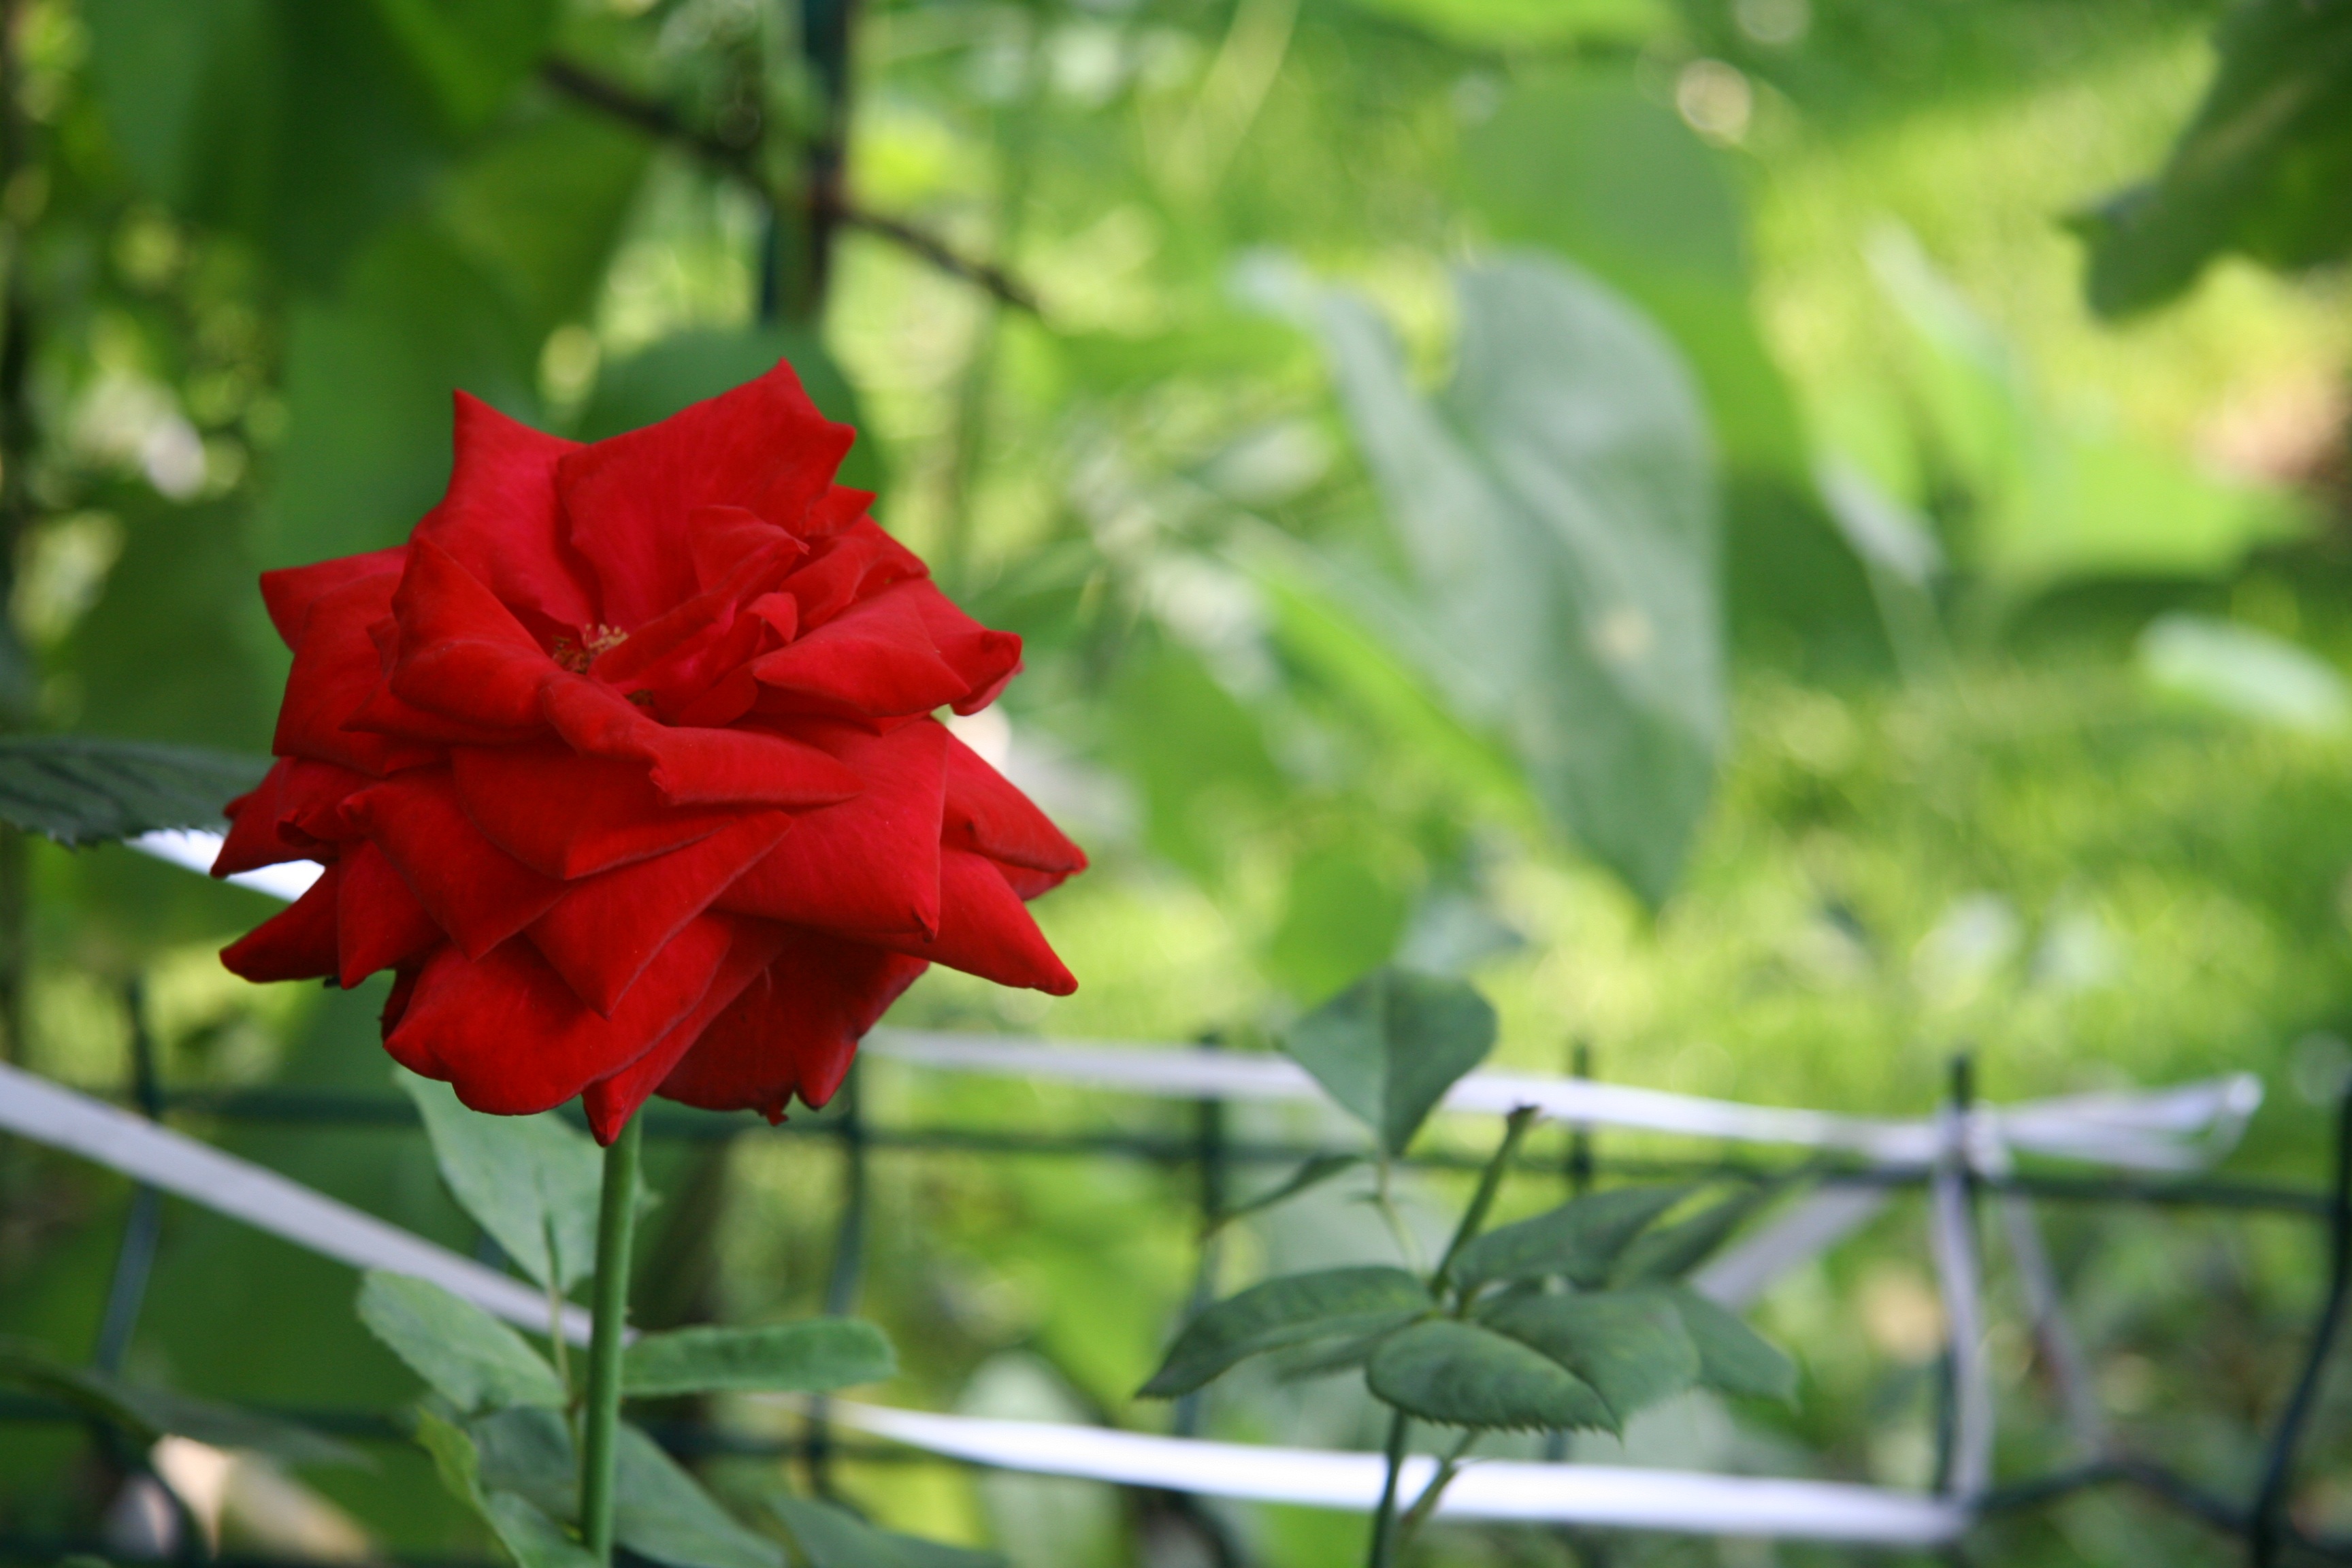
nature, plant, leaf, flower, petal, rose, green, red, botany, flora, wildflower, macro photography, flowering plant, plant stem, land plant